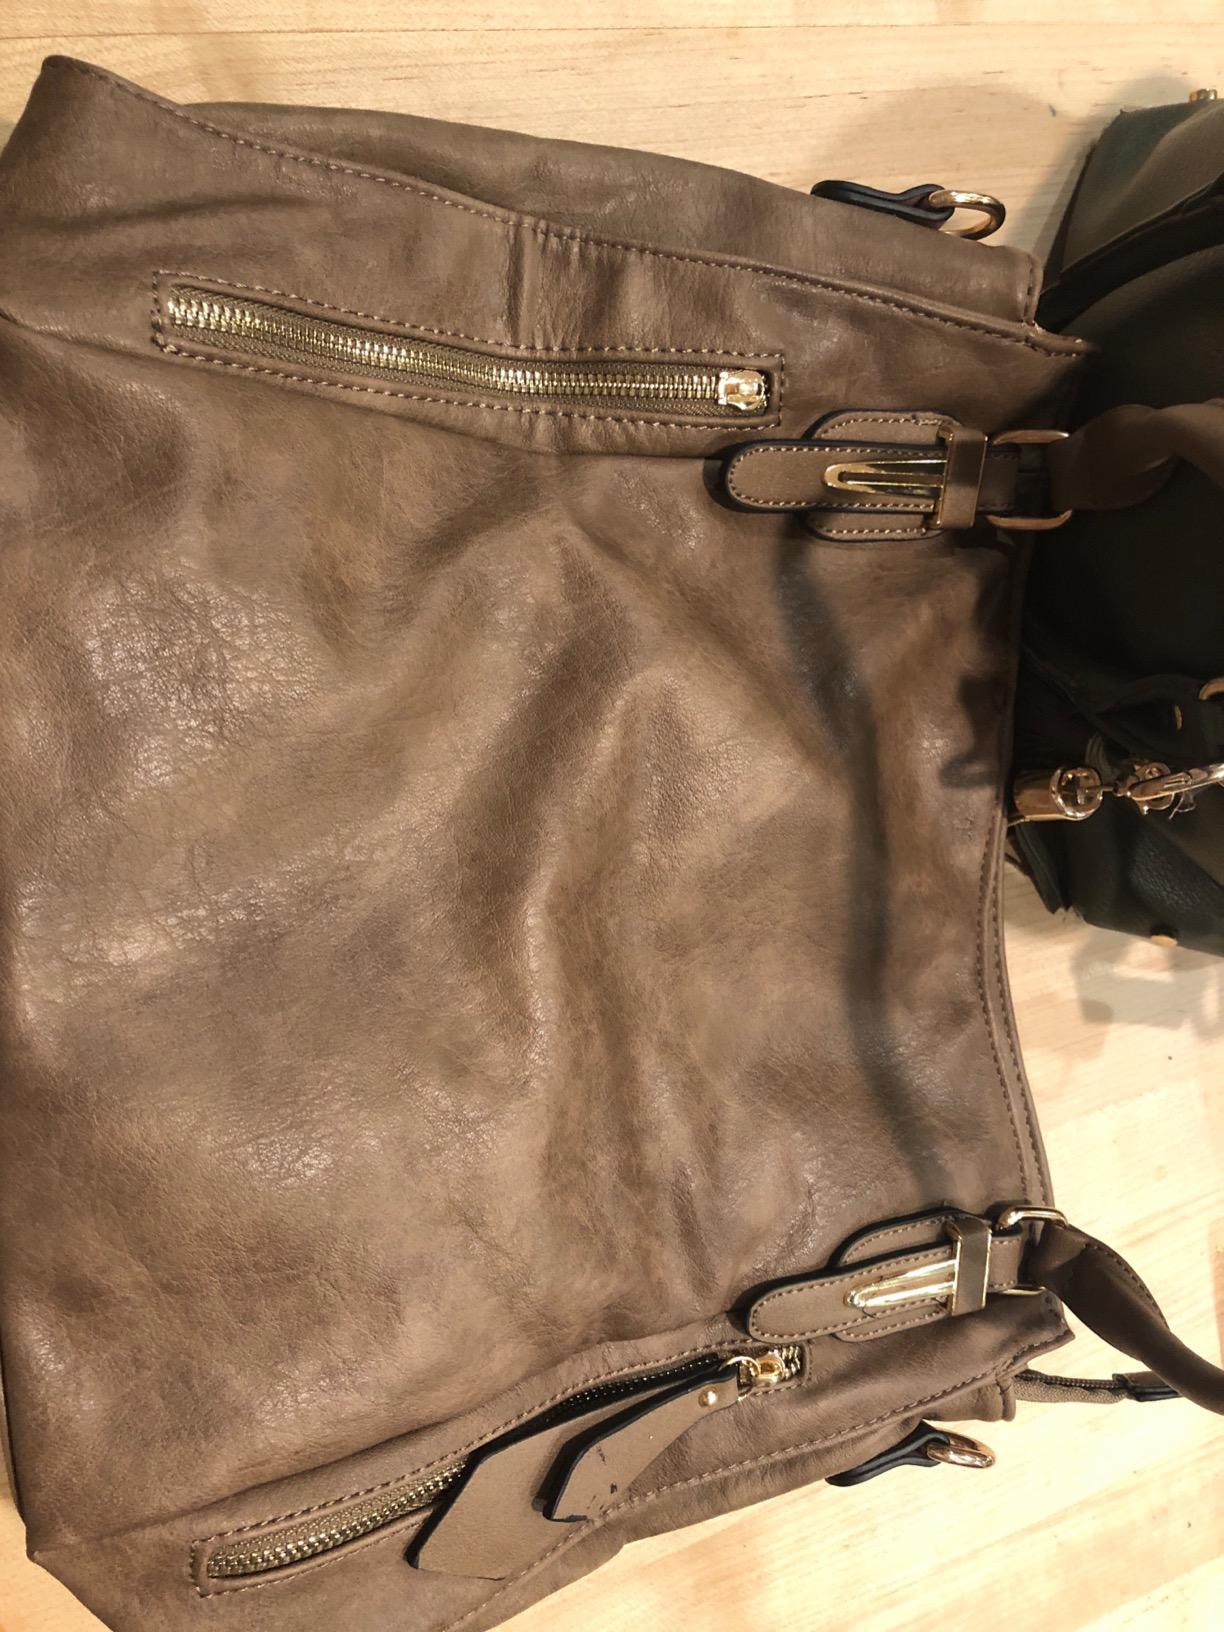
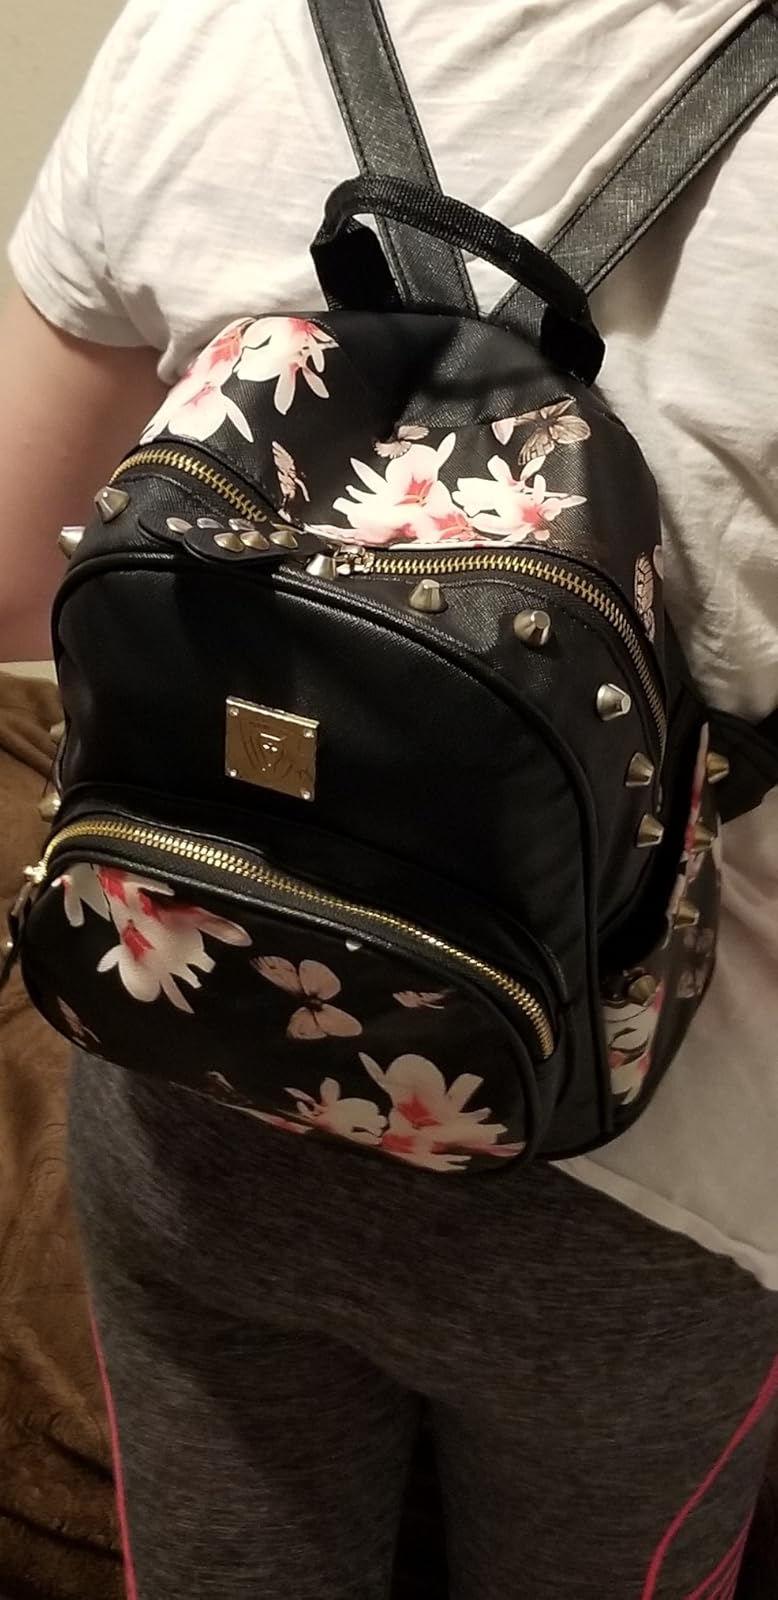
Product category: accessories_handbag
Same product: no